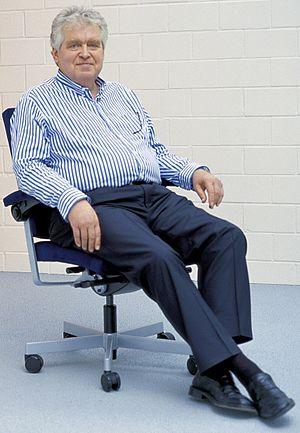
Ueli Witzig (né en 1946) est un designer Suisse.